Bokpoort CSP

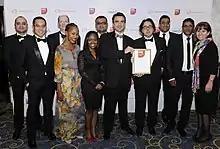
"2013 Renewable Deal of the Year for the Middle East and Africa region" award by Thomson Reuters’ Project Finance International (PFI) to Bokpoort CSP.

The CEO for Bokpoort CSP, Mr Ryno Lacock was proud to announce that on 27 November 2017, the plant clocked production of 1009.31 MWh in a single day. This is the highest production ever over a single 24 hour period. The previous record was 999.13 MWh on 28 November 2016 which fell just short of the "Sweet Spot" of 1000 MWh per day which is equivalent to 20 hours of full load operations (with a 50MW turbine and a 9.3 hour storage system) akin to base-load technologies.